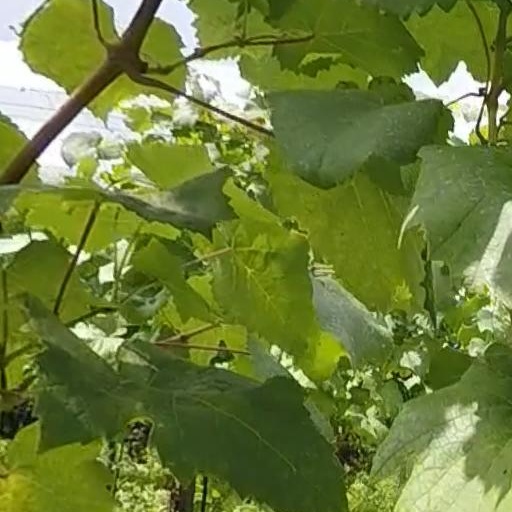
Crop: grape